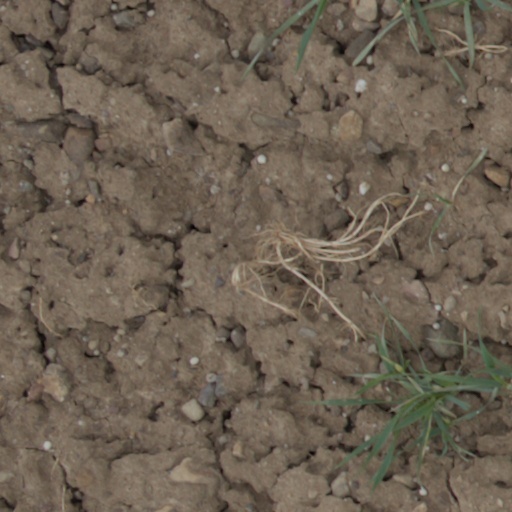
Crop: wheat